Pinoresinol

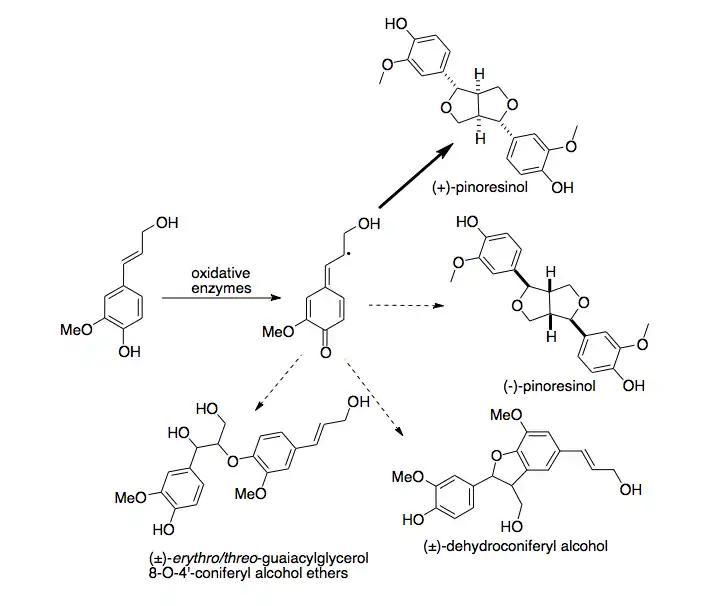
In the presence of dirigent protein from "Forsythia intermedia", production of (+)-pinoresinol is greatly enriched while production of other products of dimerization is inhibited.

Pinoresinol inhibits the enzyme α-glucosidase "in vitro" and may therefore act as a hypoglycemic agent. A study involving extra virgin olive oil showed that pinoresinol possess "in vitro" chemoprevention properties. Increased apoptosis and cellular arrest at the G2/M stage in p53-proficient cells occurred. Pinoresinol of olive oil decreases vitamin D intestinal absorption.